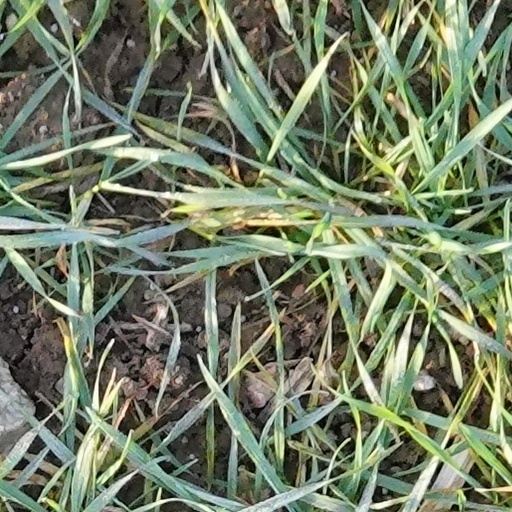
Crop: wheat